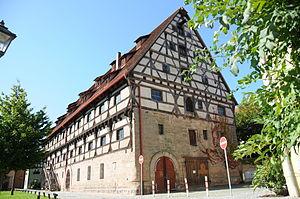
Spalt est une ville de Bavière, située dans l'arrondissement de Roth, dans le district de Moyenne-Franconie. Sa région est réputée pour la qualité de son houblon, qui entre dans la fabrication de la Spalter Bier.